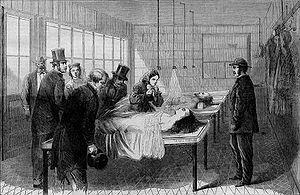
Une morgue est une unité de conservation des corps durant le temps nécessaire pour que les familles ou que l'entreprise de pompes funèbres viennent retirer le corps. Un institut médicolégal est une morgue particulière destinée à recevoir, à des fins d'identification et d'autopsie : les personnes décédées sur la voie publique, les victimes de crimes ou de décès suspect, et les corps non identifiés.